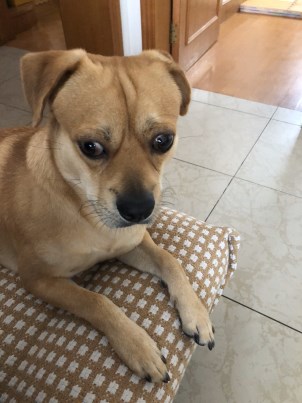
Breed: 3336-n000121-chinese_rural_dog